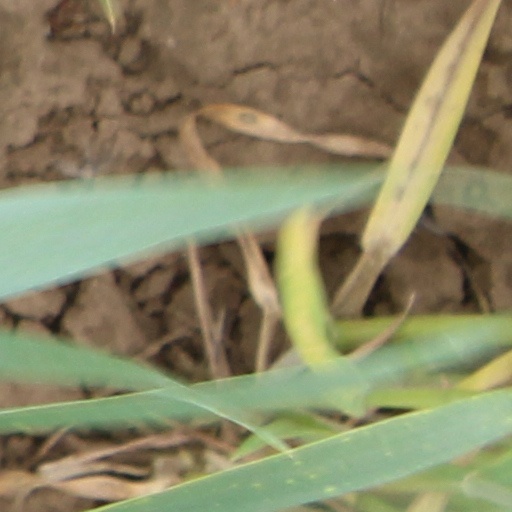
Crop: wheat